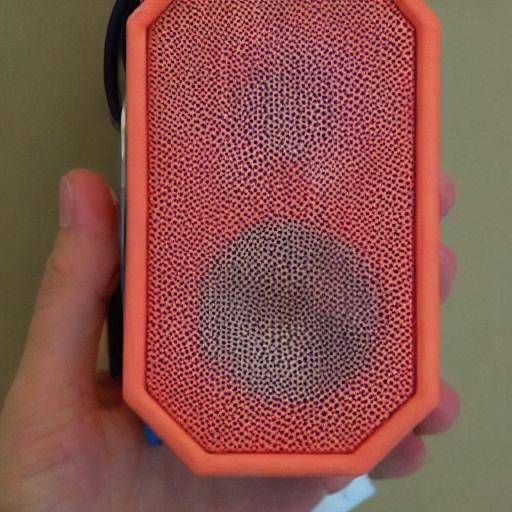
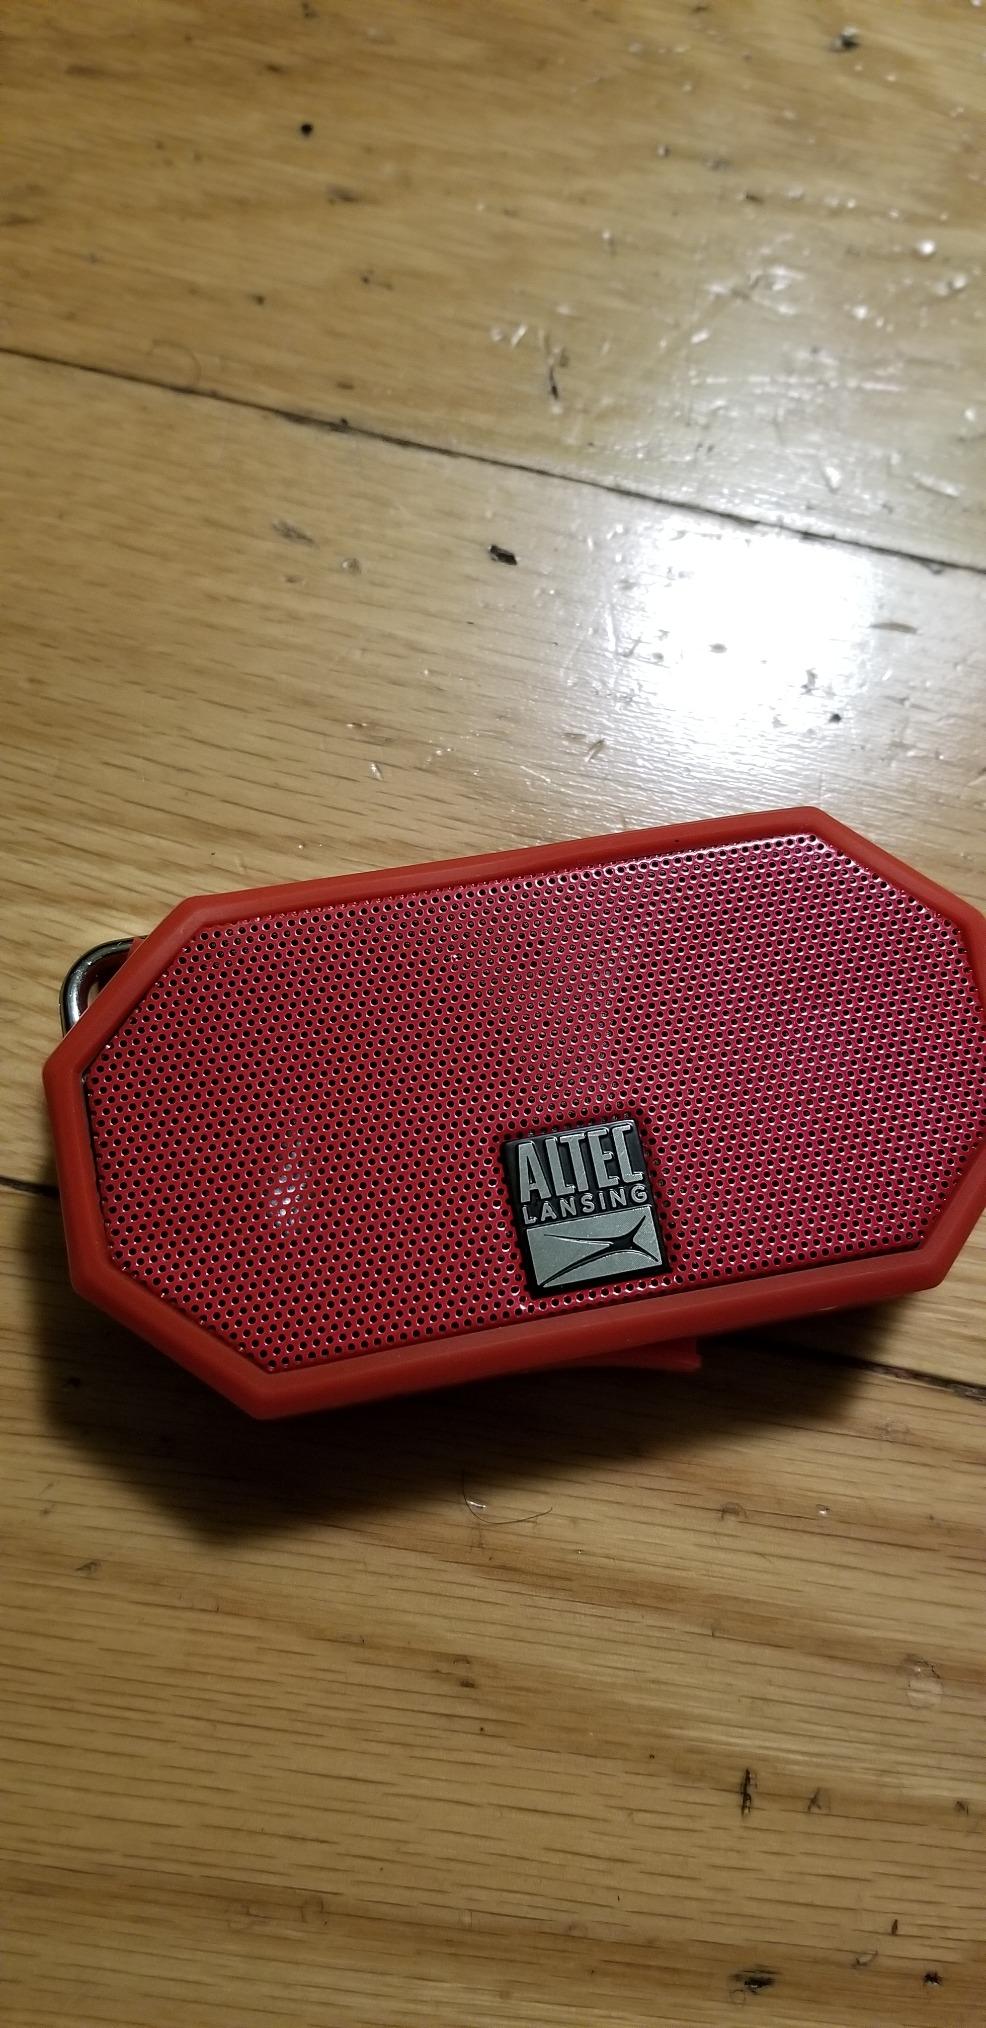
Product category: speaker
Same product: no